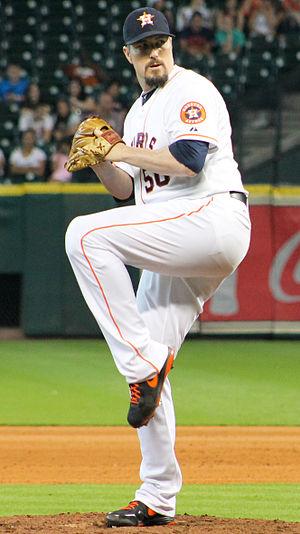
Chad Michael Qualls est un lanceur de relève droitier des Rockies du Colorado de la Ligue majeure de baseball.